Canonical (company)

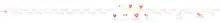
Ubuntu - Version History - Visual Timeline - 20231019

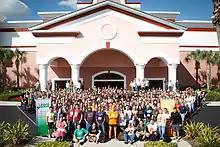
Ubuntu Developer Summit October 2011

In 2007, Canonical launched an International online shop selling support services and Ubuntu-branded goods; later in 2008 it expanded that with a United States-specific shop designed to reduce shipment times. At the same time, the word "Ubuntu" was trademarked in connection with clothing and accessories.